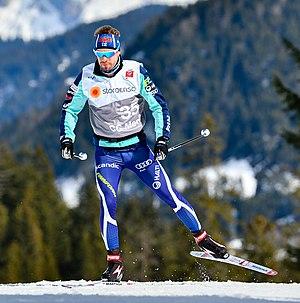
Lari Lehtonen est un fondeur finlandais né le 21 juin 1987 à Imatra.